Aquascaping

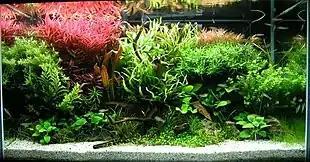
58 gallon (220 litre) freshwater aquascape

Aquascaping is the craft of arranging aquatic plants, as well as rocks, stones, cavework, or driftwood, in an aesthetically pleasing manner within an aquarium—in effect, gardening under water. Aquascape designs include a number of distinct styles, including the garden-like Dutch style and the Japanese-inspired nature style. Typically, an aquascape houses fish as well as plants, although it is possible to create an aquascape with plants only, or with rockwork or other hardscape and no plants.